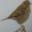
Label: bird